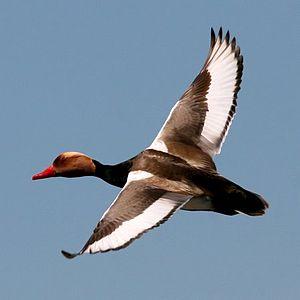
Bazoches-lès-Bray est une commune française située dans le département de Seine-et-Marne en région Île-de-France.